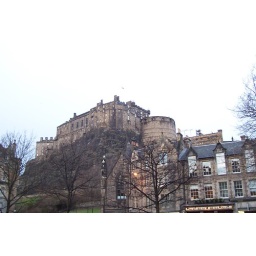
Down in the grass market ... though it's more concrete than grass down there.